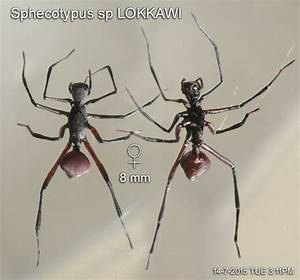
Label: spider